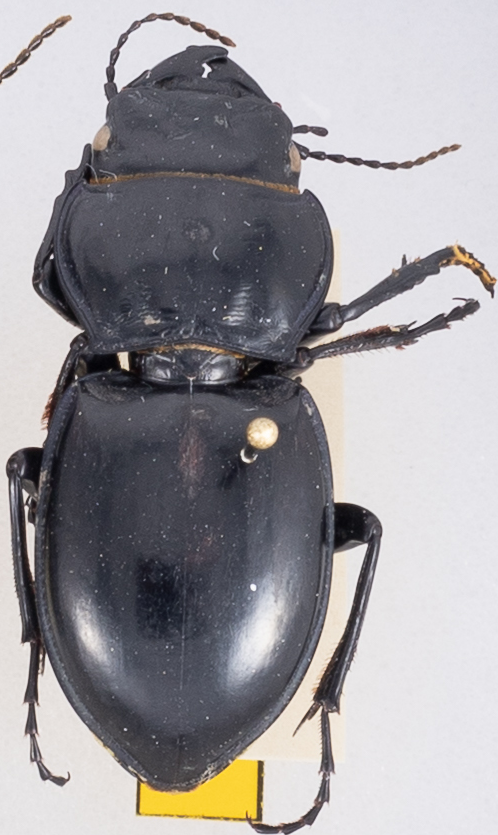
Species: Pasimachus californicus
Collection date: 2019-08-12
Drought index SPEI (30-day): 0.36
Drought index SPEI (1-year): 2.09
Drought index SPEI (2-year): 0.82